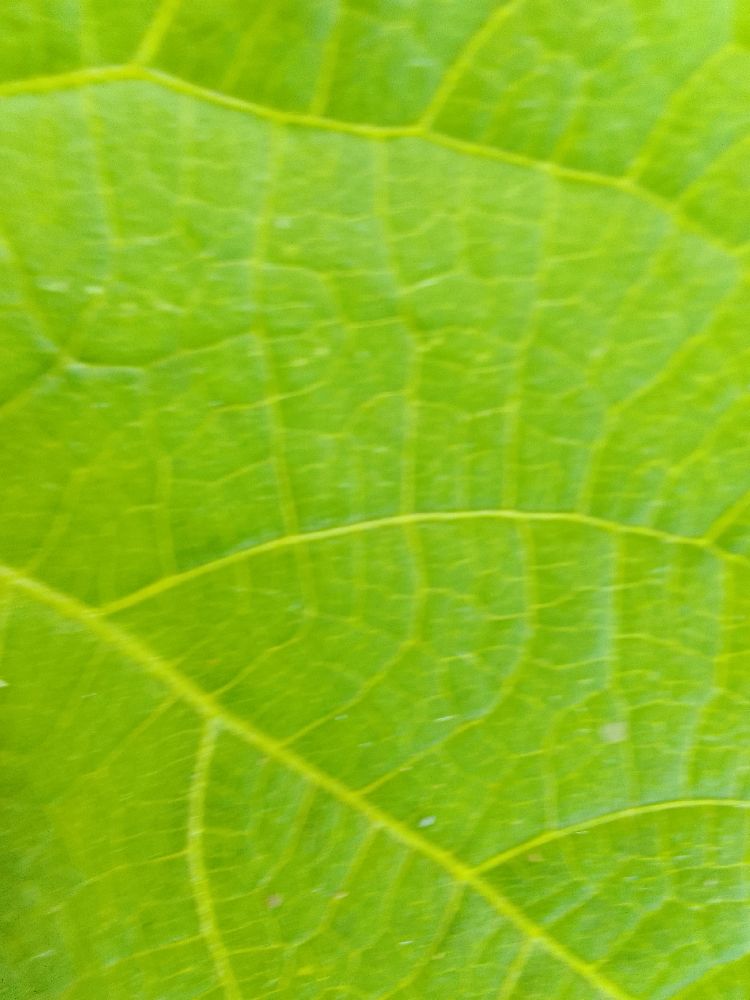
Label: healthy